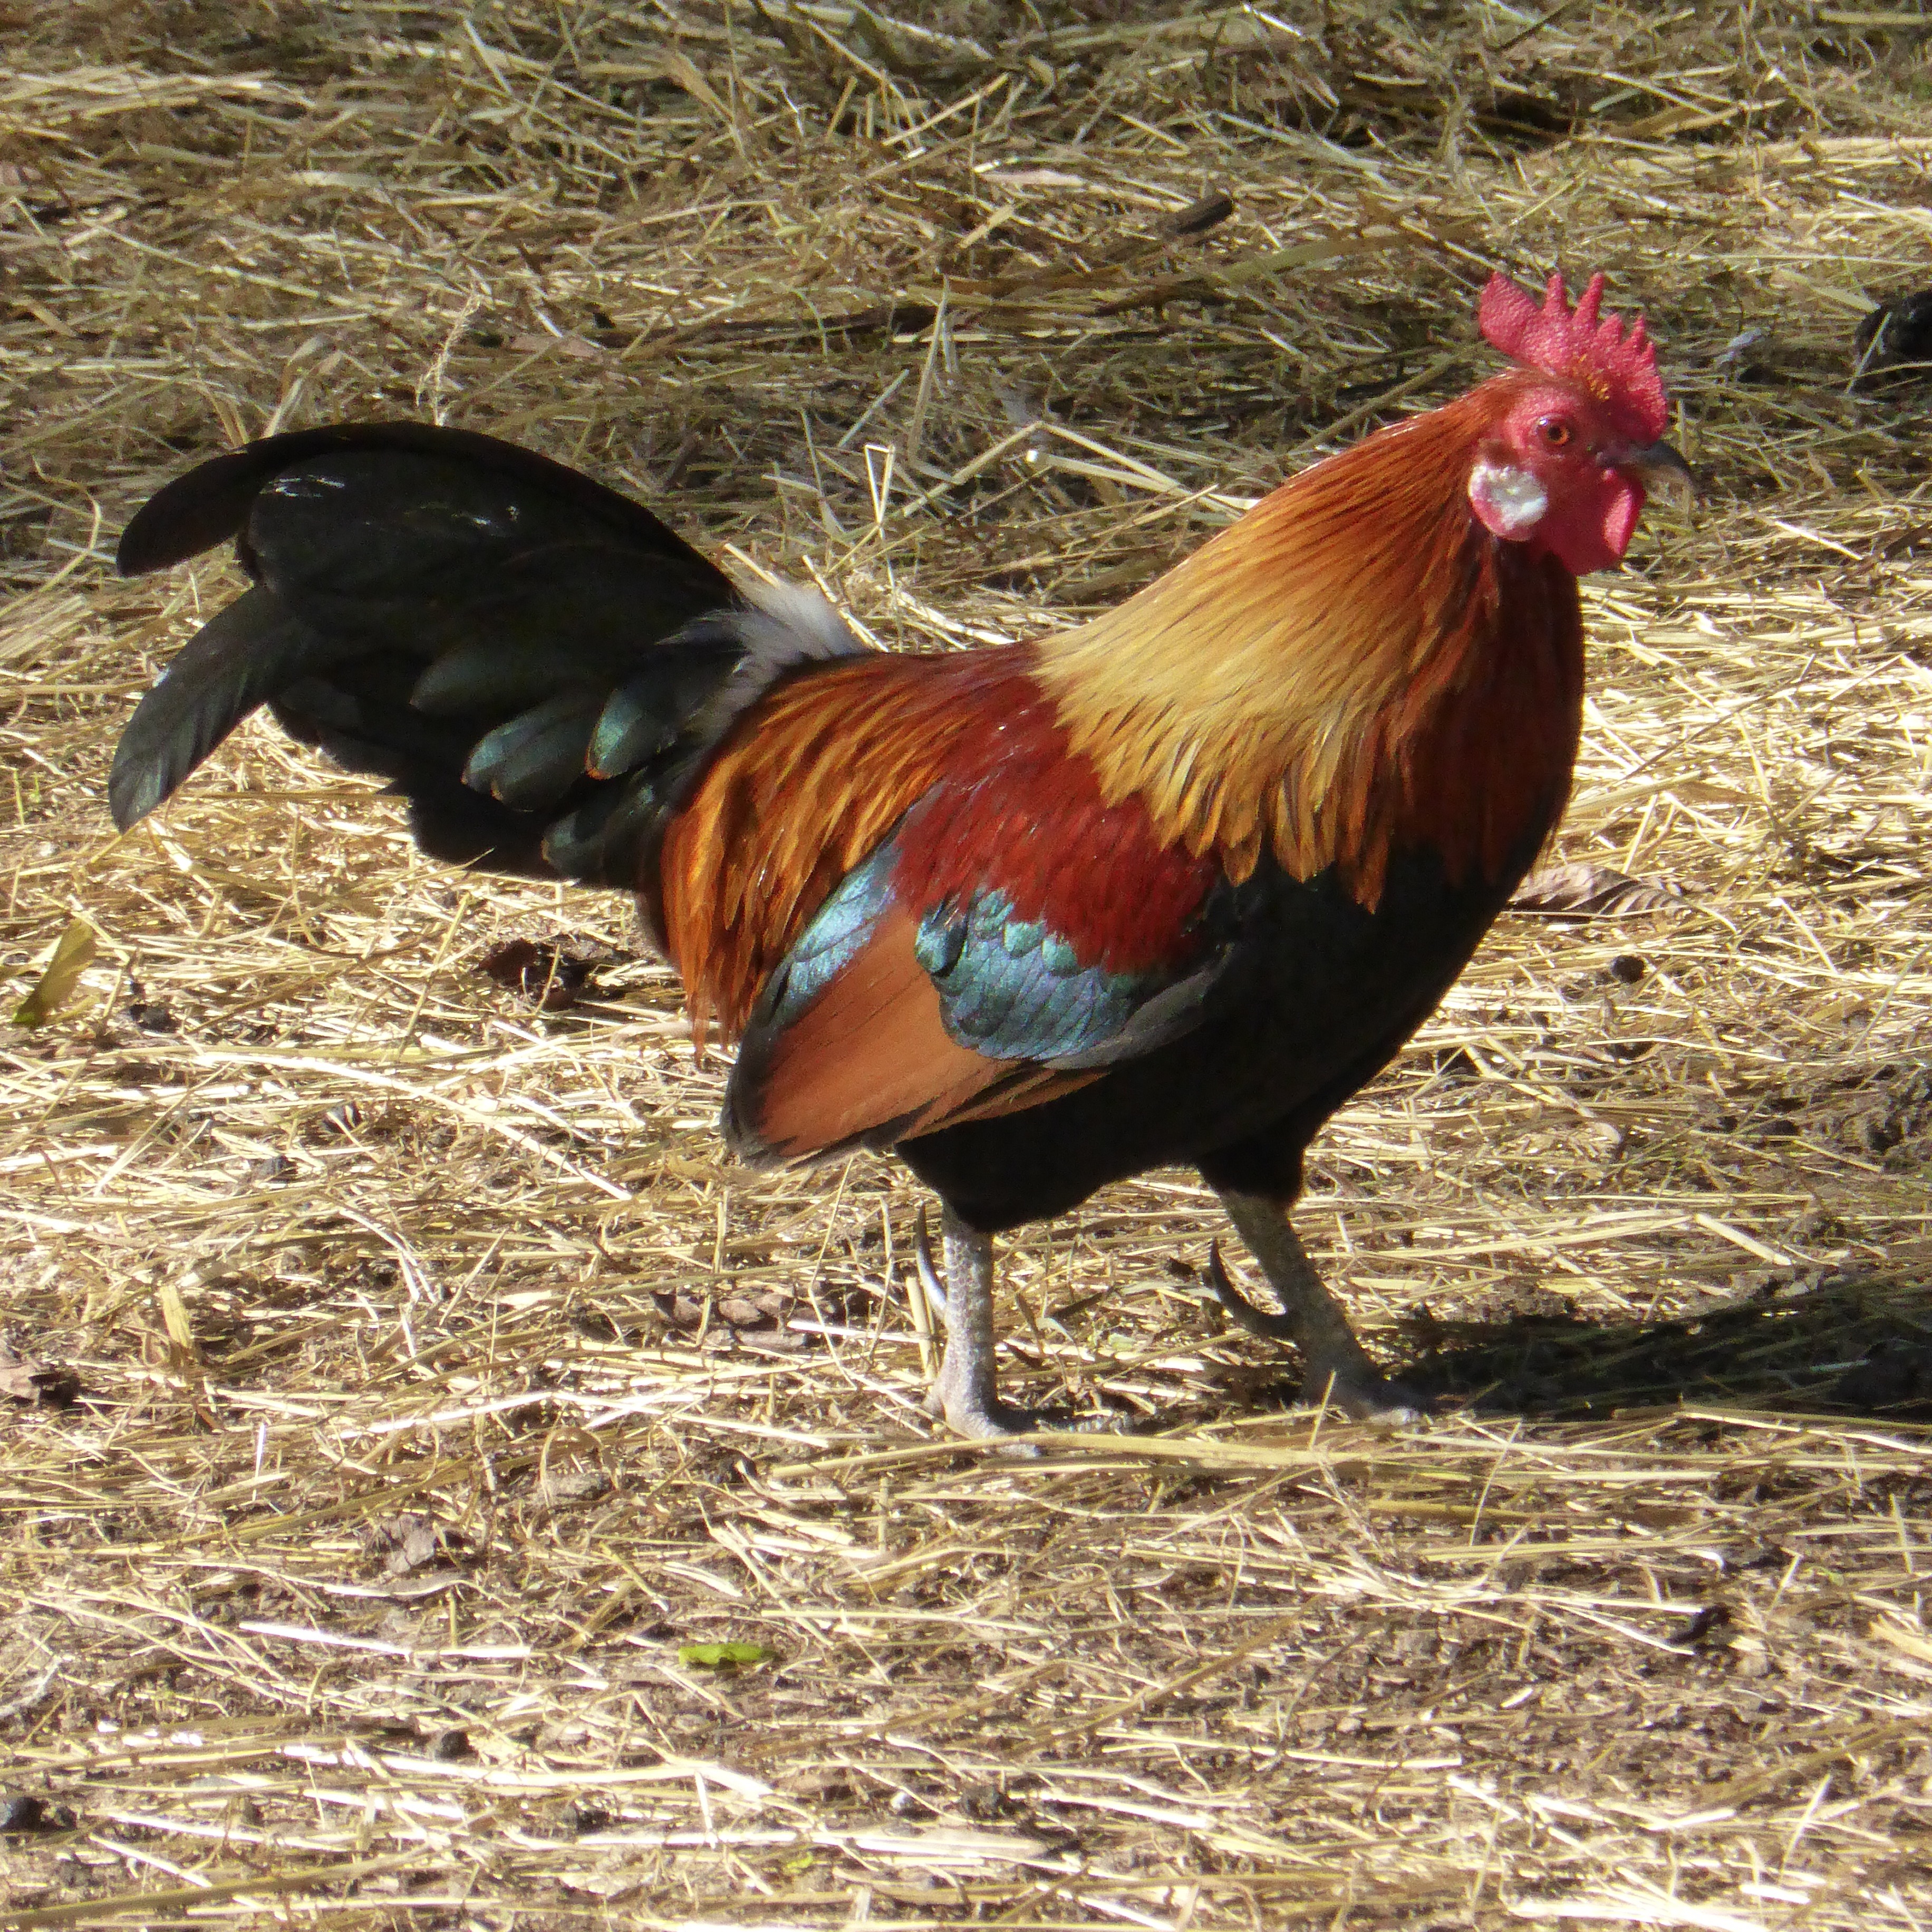
bird, farm, animal, beak, livestock, colorful, feather, chicken, fowl, fauna, rooster, poultry, galliformes, straw, vertebrate, hahn, phasianidae, male fowl, gockel